Apam balik
Also known as:
bjn - Banjar: Terang bulan
bn - Bangla: আপাম বালিক
es - Spanish: Apam balik
fr - French: Apam balik
he - Hebrew: אפאם באליק
id - Indonesian: Kue terang bulan
jv - Javanese: Terang bulan
ko - Korean: 아팜 발릭
ms - Malay: Apam balik
su - Sundanese: Martabak amis
th - Thai: อาปัมบาลิก
yue - Cantonese: 冷糕
zh - Chinese: 曼煎粿
Category: pancake (pancake)
Cuisine: Chinese
Associated cuisines: Chinese, Indonesian, Malaysian, Thai, Bruneian, Singaporean
Area: Fujian
Countries: China, Indonesia, Malaysia, Thailand, Brunei Darussalam, Singapore
Region: South Eastern Asia Eastern Asia

This dish is a type of pancake. The batter is made from a mixture of flour, eggs, sugar, baking soda, coconut milk and water. The batter is cooked upon a thick round iron frying pan in plenty of palm margarine to avoid it sticking to the pan. Then other ingredients are sprinkled as filling; the most common or traditional is crushed peanut granules with sugar and sweetcorn kernels (available from cans), but modern innovations such as chocolate sprinkles and cheddar cheese are also available.

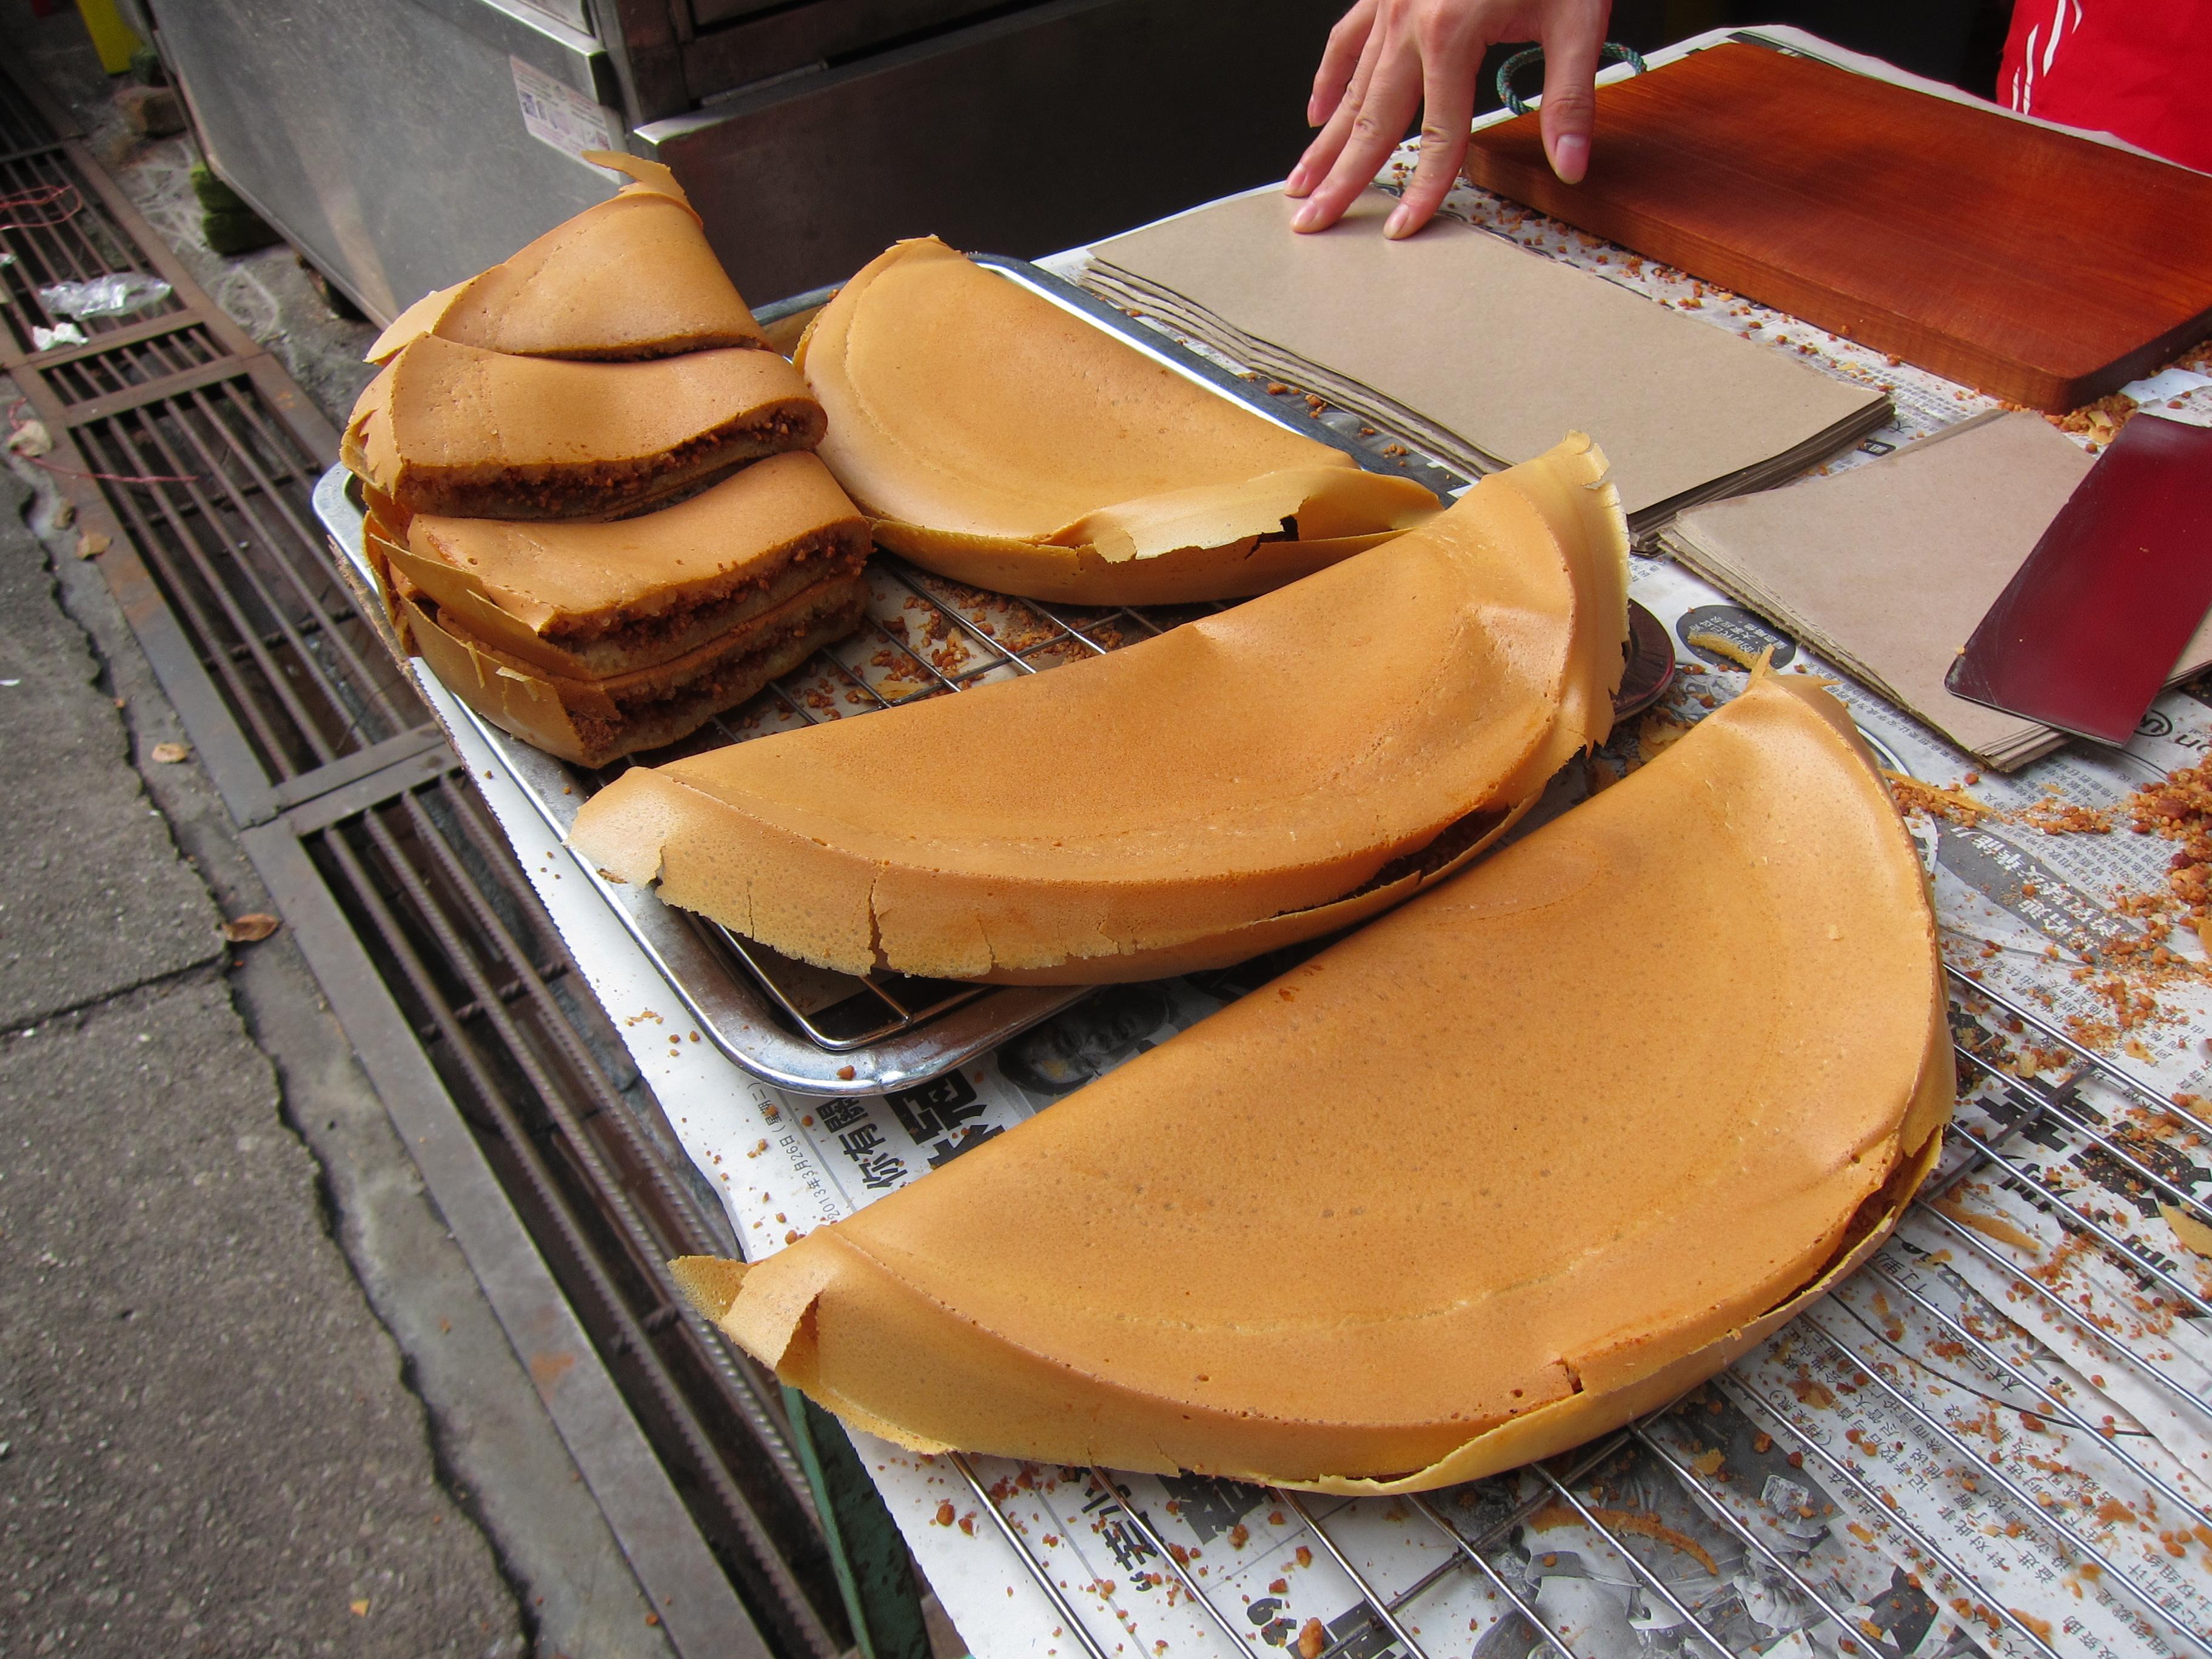